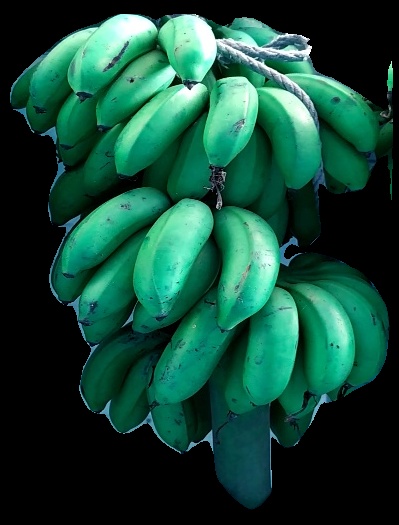
Variety: rasbale
Grade: grade2